Proshaberd

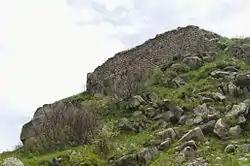

Proshaberd (also Boloraberd) is a fortress built in the 13th century by Prince Prosh Khaghbakian. It is located about northeast of the town of Vernashen in the Vayots Dzor Province of Armenia. It is located about one kilometre east of the 14th-century Spitakavor Monastery.